Solar radiation modification

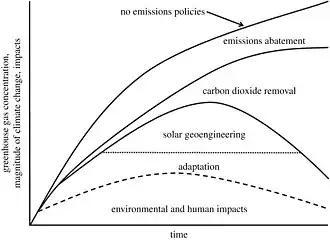
Potential complementary responses to climate change: greenhouse gas emissions abatement, carbon dioxide removal, SRM, and adaptation.

The interest in solar radiation modification (SRM) arises from ongoing global warming, increasing risks to both human and natural systems.